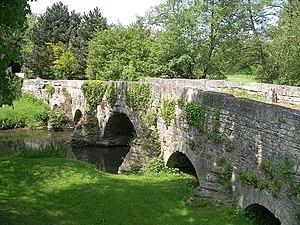
Vieux pont du XVème siècle sur la Seulles
Le pont de Juvigny sur la Seulles aussi dénommé pont gallo-romain est un pont destiné au franchissement de la Seulles, dans le département du Calvados en région Normandie.
Juvigny-sur-Seulles est une commune française, située dans le département du Calvados en région Normandie, peuplée de 84 habitants.
Tilly-sur-Seulles est une commune française, située dans le département du Calvados en région Normandie, peuplée de 1 700 habitants.